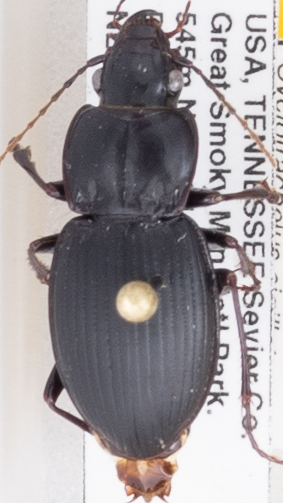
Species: Cyclotrachelus sigillatus
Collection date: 2018-08-21
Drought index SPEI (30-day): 0.992
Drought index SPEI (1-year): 0.732
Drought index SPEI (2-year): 0.32